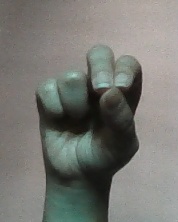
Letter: gaaf